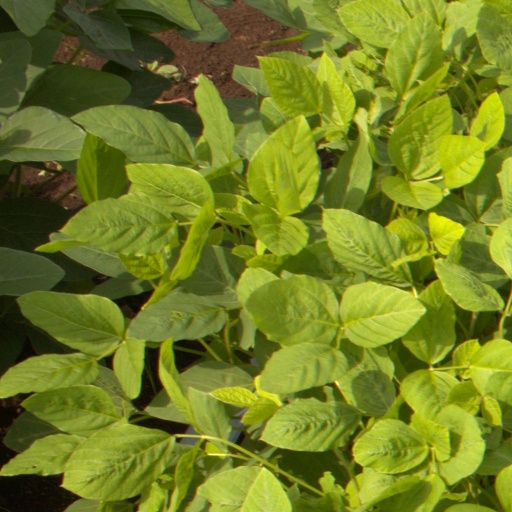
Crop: soybean